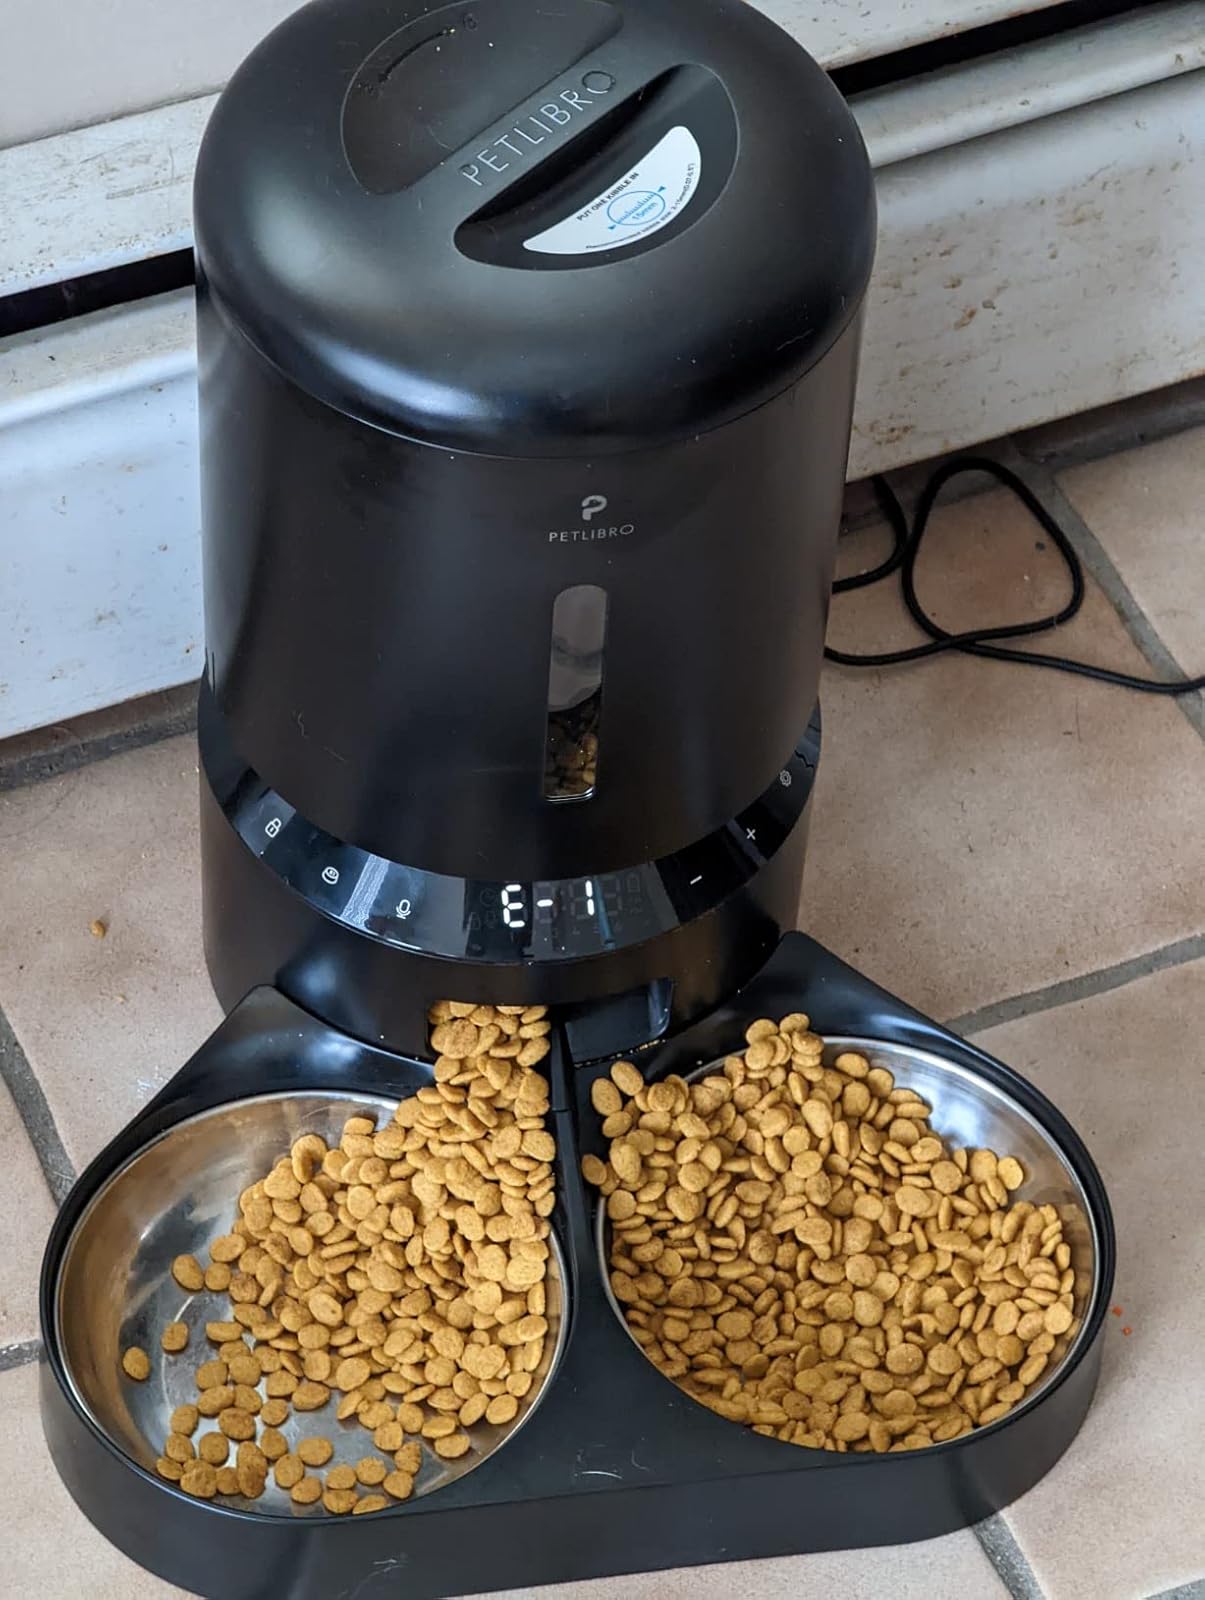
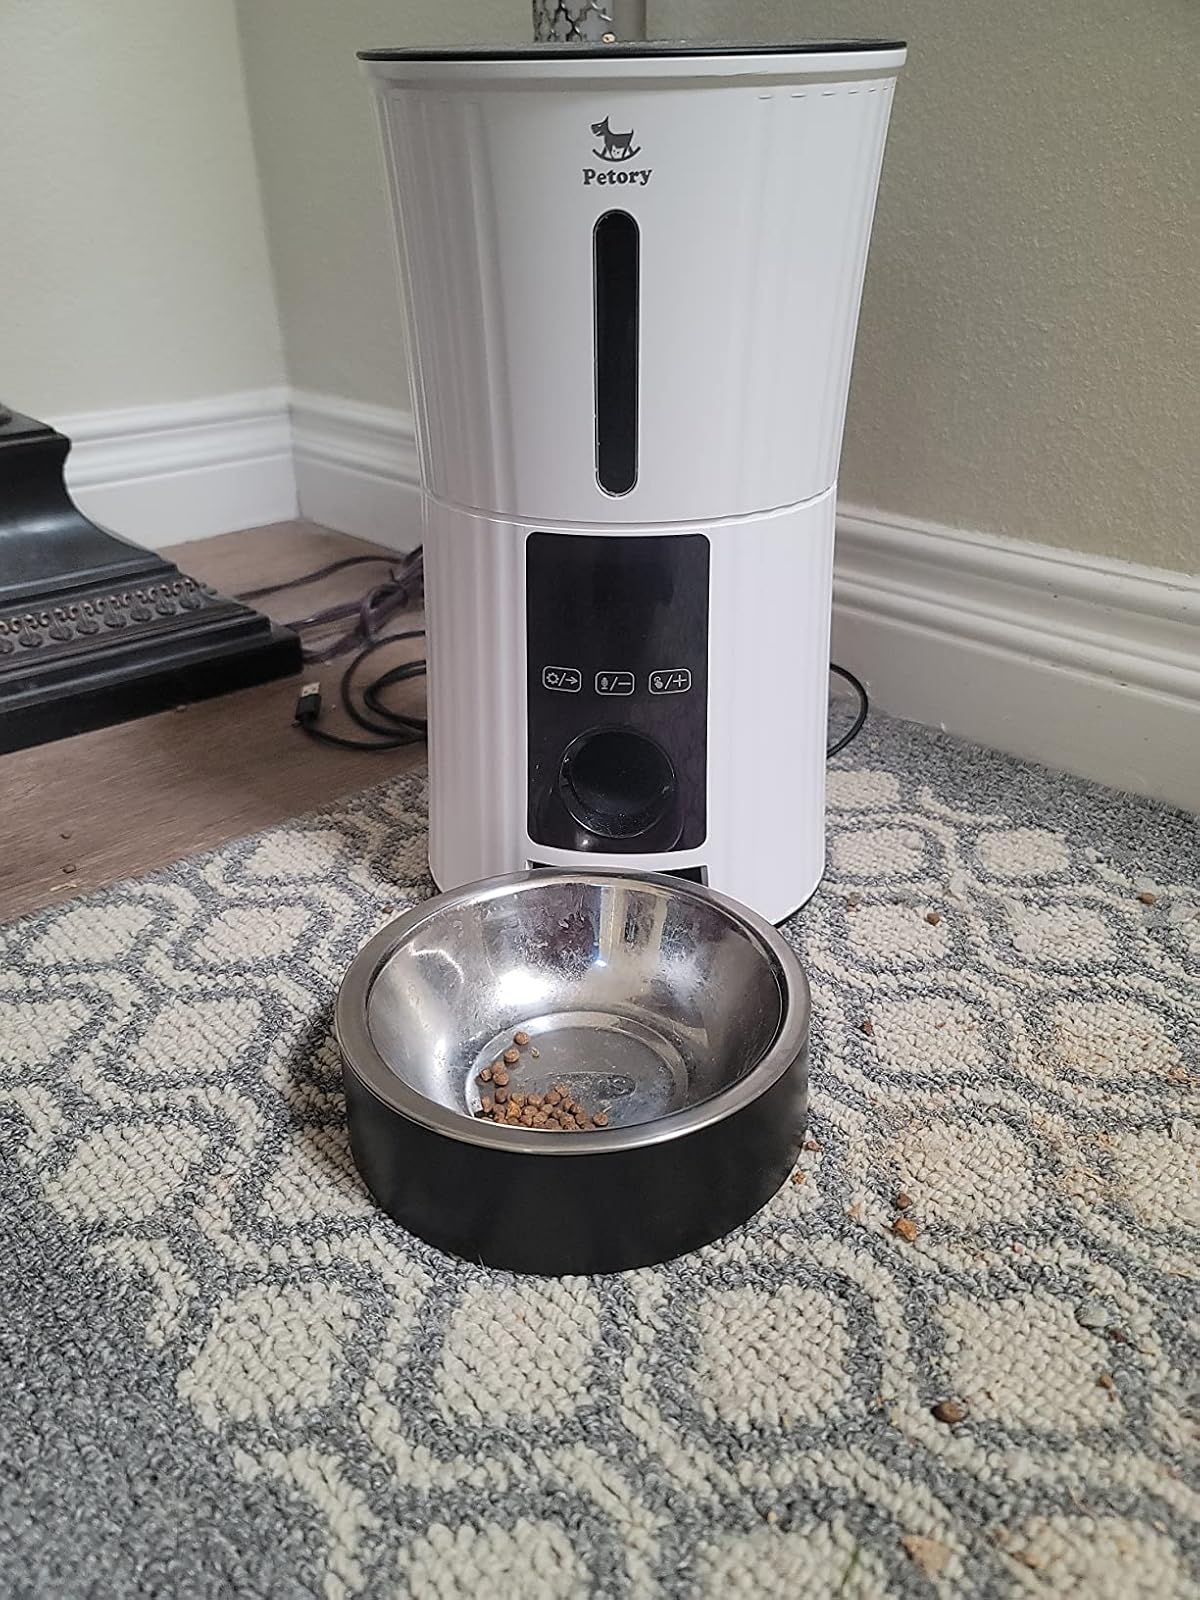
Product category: items_feeder
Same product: no